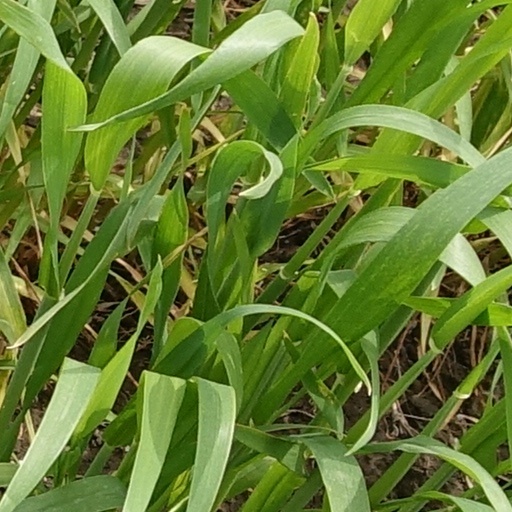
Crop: wheat